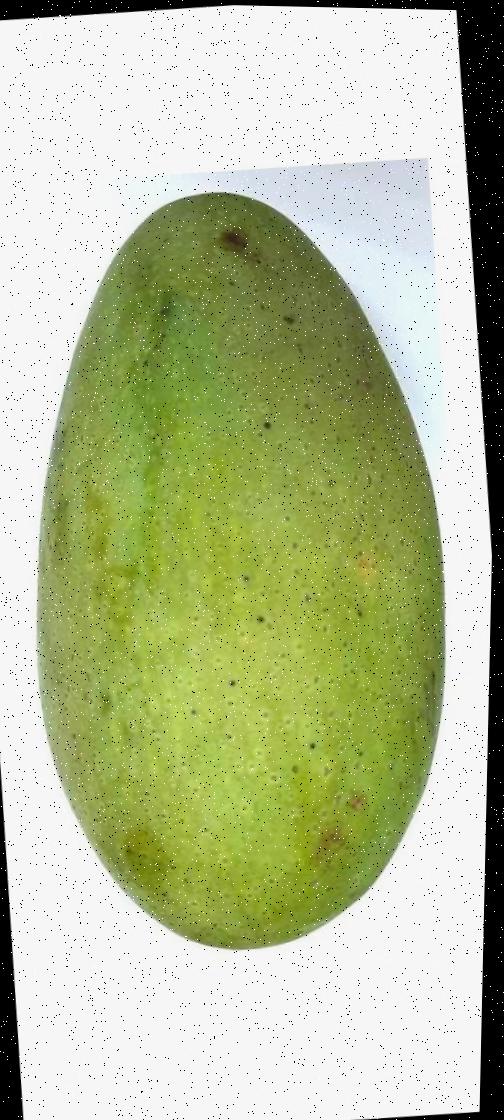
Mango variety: Fazli Shurmai